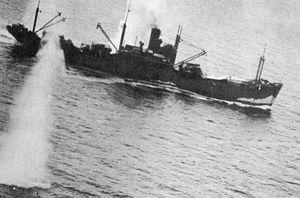
Cette liste dresse les plus grandes catastrophes maritimes pendant la Seconde Guerre mondiale au regard du nombre de victimes. Du fait de son contexte, une Seconde Guerre mondiale sanguinaire entachée de nombreux drames, ces catastrophes resteront longtemps quasi ignorées.